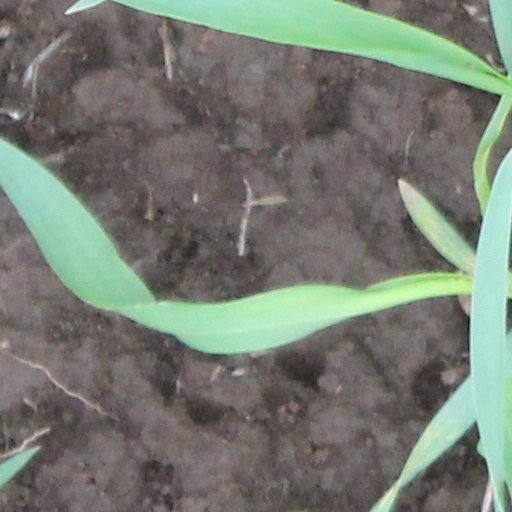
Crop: wheat